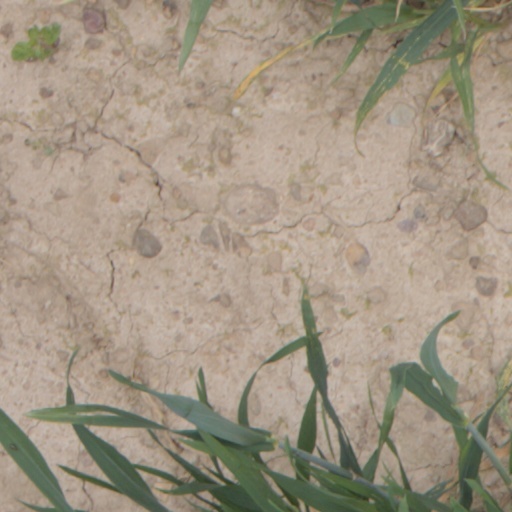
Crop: wheat